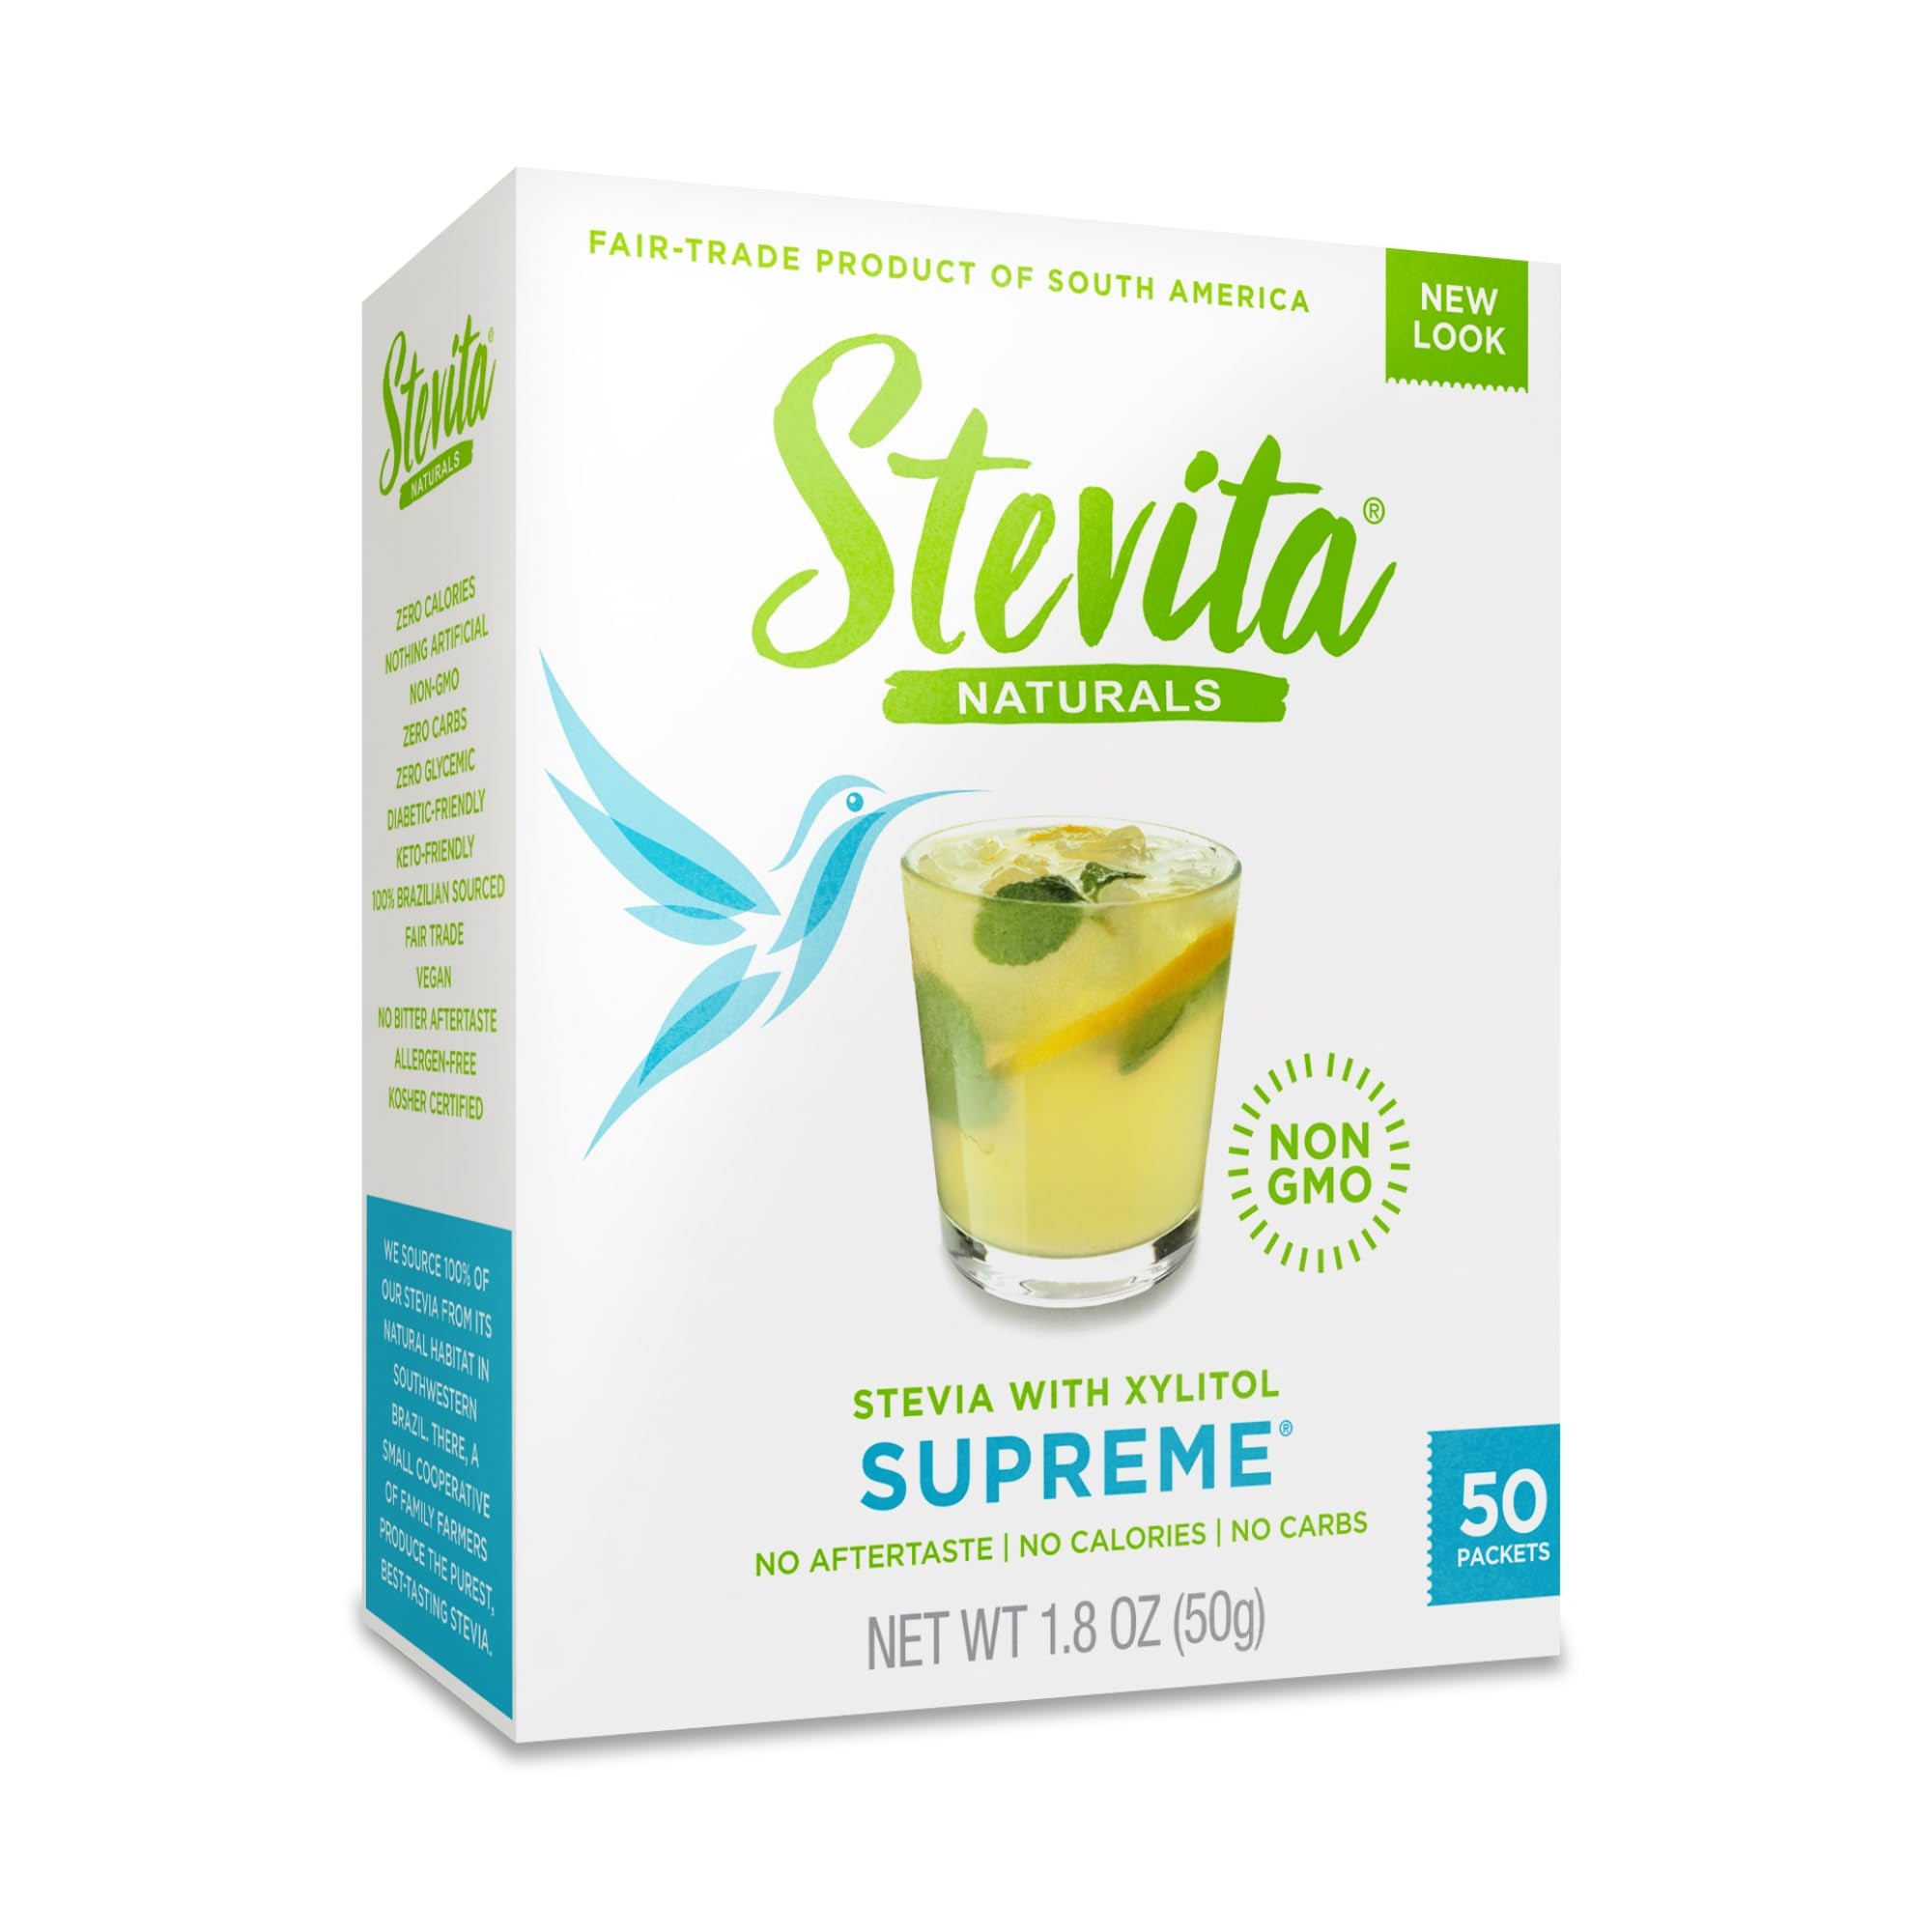
Item Name: Stevita Stevia with Xylitol Supreme - 50 Packets - All-Natural Sweetener, No Calories - Non-GMO, Vegan, Kosher, Keto, Paleo, Gluten Free, Erythitol-Free - 50 Servings
Bullet Point 1: SUGAR-FREE SWEETENER - This smooth blend of organic stevia & xylitol is carefully crafted to taste like sugar with no bitter aftertaste. It has zero calories & is four times sweeter than sugar, helping you use less for an exceptional value.
Bullet Point 2: ALL NATURAL - Our stevia is fair trade, non-GMO, gluten free, erythritol-free, Kosher certified, vegan, paleo & keto friendly. Since it contains no artificial sweeteners, it is also safe for teeth & diabetics.
Bullet Point 3: PACKAGED FOR FRESHNESS - Stevia with Xylitol Supreme comes wrapped in individual packets so you can take them with you. This allows you to open only as much as necessary whenever & wherever you need it.
Bullet Point 4: SUSTAINABLY SOURCED - We source 100% of our stevia from the plant's natural habitat in southwestern Brazil. There, a small cooperative of family farmers sustainably produce pure, great-tasting stevia.
Bullet Point 5: TRUSTED NAME - Stevita introduced the world's first tabletop stevia in 1988 & has continued to sell this sustainable product for over 30 years. Today, we are still family operated & woman owned.
Product Description: Stevita Stevia with Xylitol Supreme - 50 Packets - All-Natural Sweetener, No Calories - Non-GMO, Vegan, Kosher, Keto, Paleo, Gluten Free - 50 Servings
Value: 50.0
Unit: Count

Price: 6.19